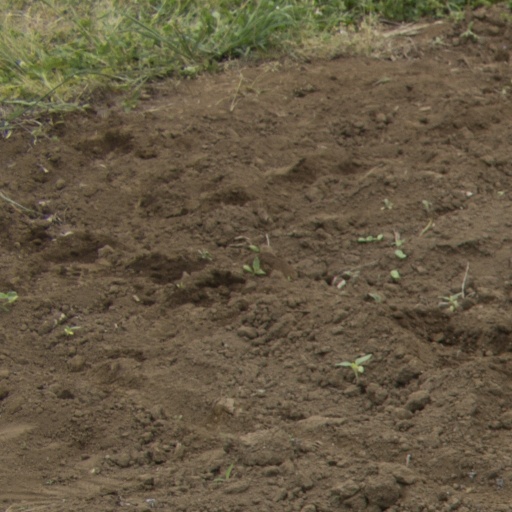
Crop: Jerusalem artichoke